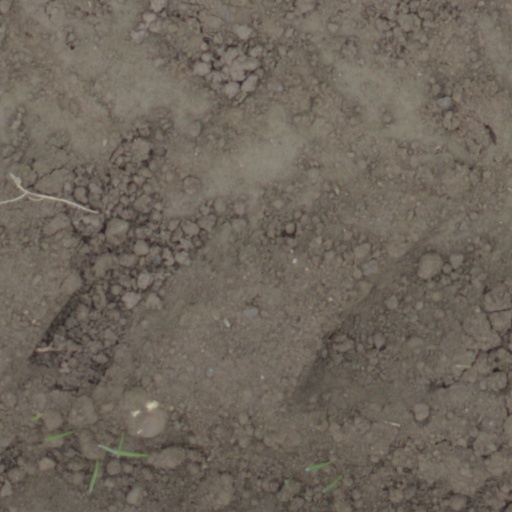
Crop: wheat